Chapter Arts Centre

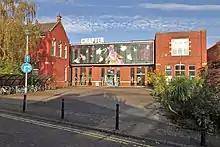
Front entrance, October 2020

Chapter Arts Centre (often just referred to as Chapter) is an arts centre in Canton, Cardiff, Wales, opened in 1971.